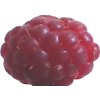
Label: raspberry